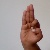
The image shows a hand gesture representing the letter 'F' in Indian Sign Language.